Actinin

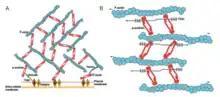
Diagram demonstrating alpha-actinin interactions in focal adhesions and striated muscle. (A) Depiction of the cytoskeleton in focal contacts, illustrating a-actinin (in red) connecting actin filaments (in blue) to membrane-associated structures, such as vinculin (in dark green), talin (in light green), integrin (in brown), and tensin (in purple). (B) Illustration of the sarcomeric Z-disk, where a-actinin (in red) links anti-parallel actin filaments (in blue) and engages in interactions with titin.

Alpha-actinin and actin are both highly conserved proteins with alpha-actinin being the most conserved in the entire domain in the protein family. This is due to the ABD which binds to type 1 and type 2 CH domains (CH1, and CH2). The CH1-CH2 domain has a hydrophilic stabilizing portion and a hydrophobic part. The core of each CH domain has four helices (A, C, E, and G). Helices C and G are parallel to each other and the N-terminal helix A and E surrounds them. In humans, the crystal structures of ABDs were determined of alpha-actinin 1,3, and 4. The ABD forms a closed conformation. NMR has shown that there are three major ABD. The three sites are the N-terminal of the A helix of CH1, the C-terminal of the G helix of CH1, and to the inter-domain linker bordered by the N-terminal segment of the CH2 domain. These have a high affinity to the actin filaments. However, they must work together to have the highest affinity as CH2 can not bind actin filaments. With this being said, the actin-binding domain is located in the N-terminal region of the alpha-actinin molecule.